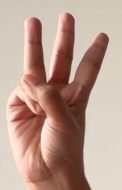
ASL sign: W